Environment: real
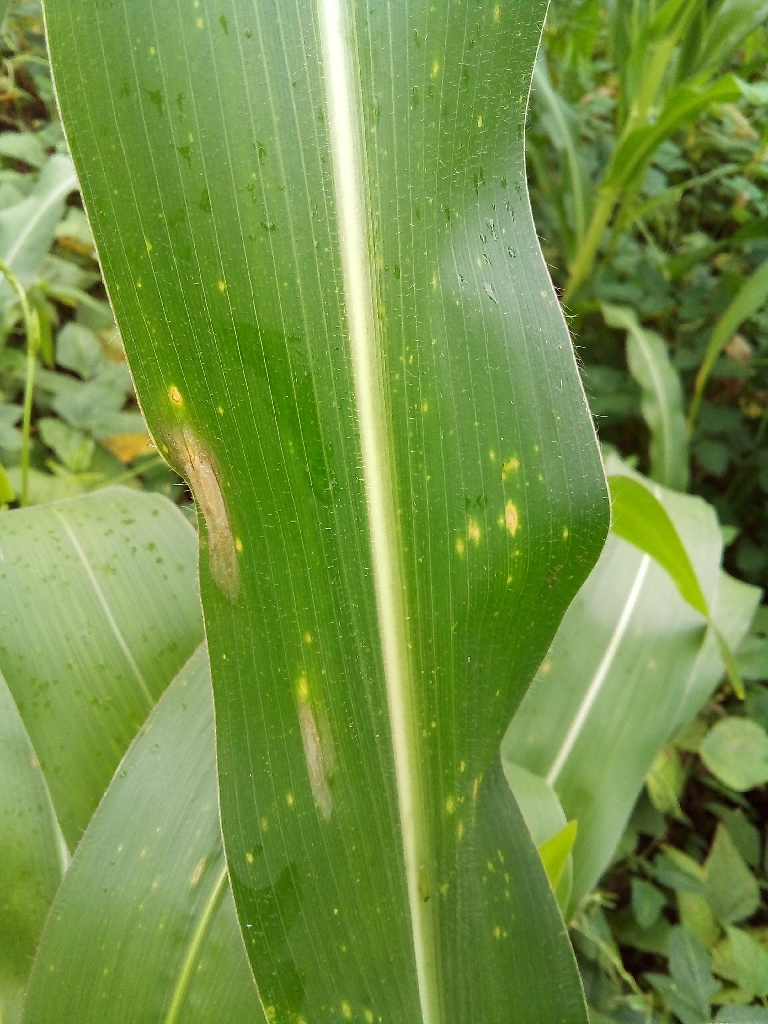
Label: northern_corn_leaf_blight